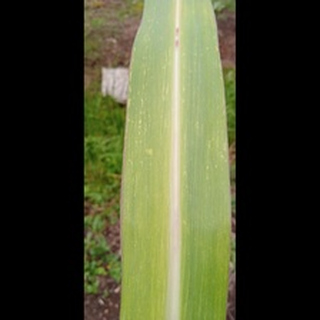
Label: sugarcane_yellow_leaf_disease